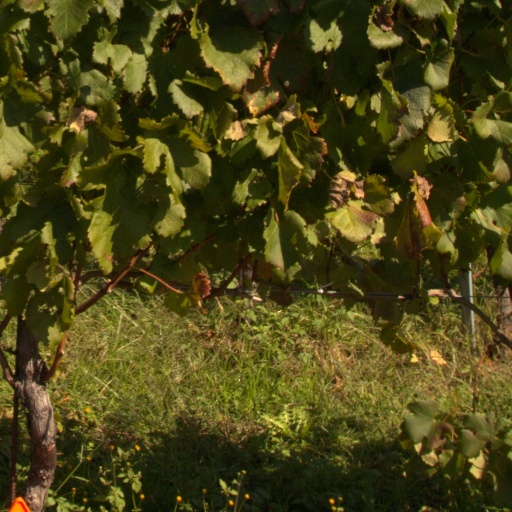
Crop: grape